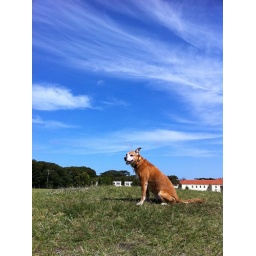
A dog on a hill in a park